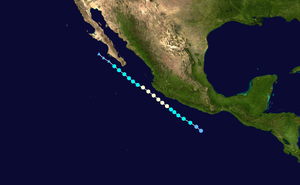
La saison cyclonique 2013 dans l'océan Pacifique nord-est est la saison des cyclones tropicaux dans le nord-est de cet océan et qui devait officiellement démarrer le 1ᵉʳ juin 2013. Cependant, la première tempête tropicale nommée Alvin s'est manifestée dès le 15 mai. La saison officiellement se termine le 30 novembre 2013.